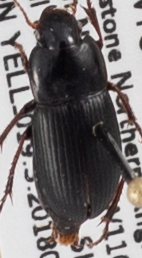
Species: Harpalus opacipennis
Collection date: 2018-07-12
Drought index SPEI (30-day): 0.662
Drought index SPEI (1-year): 2.09
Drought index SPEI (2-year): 0.992